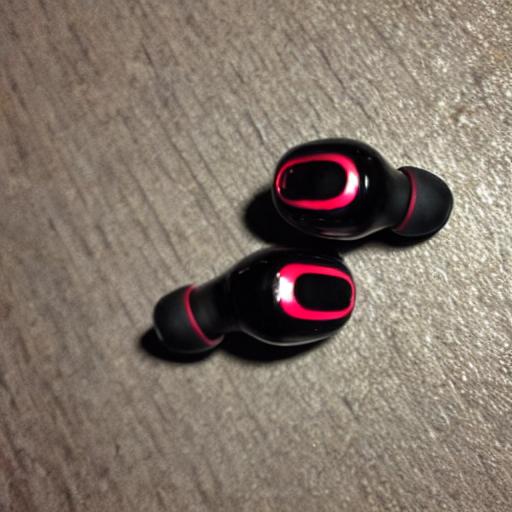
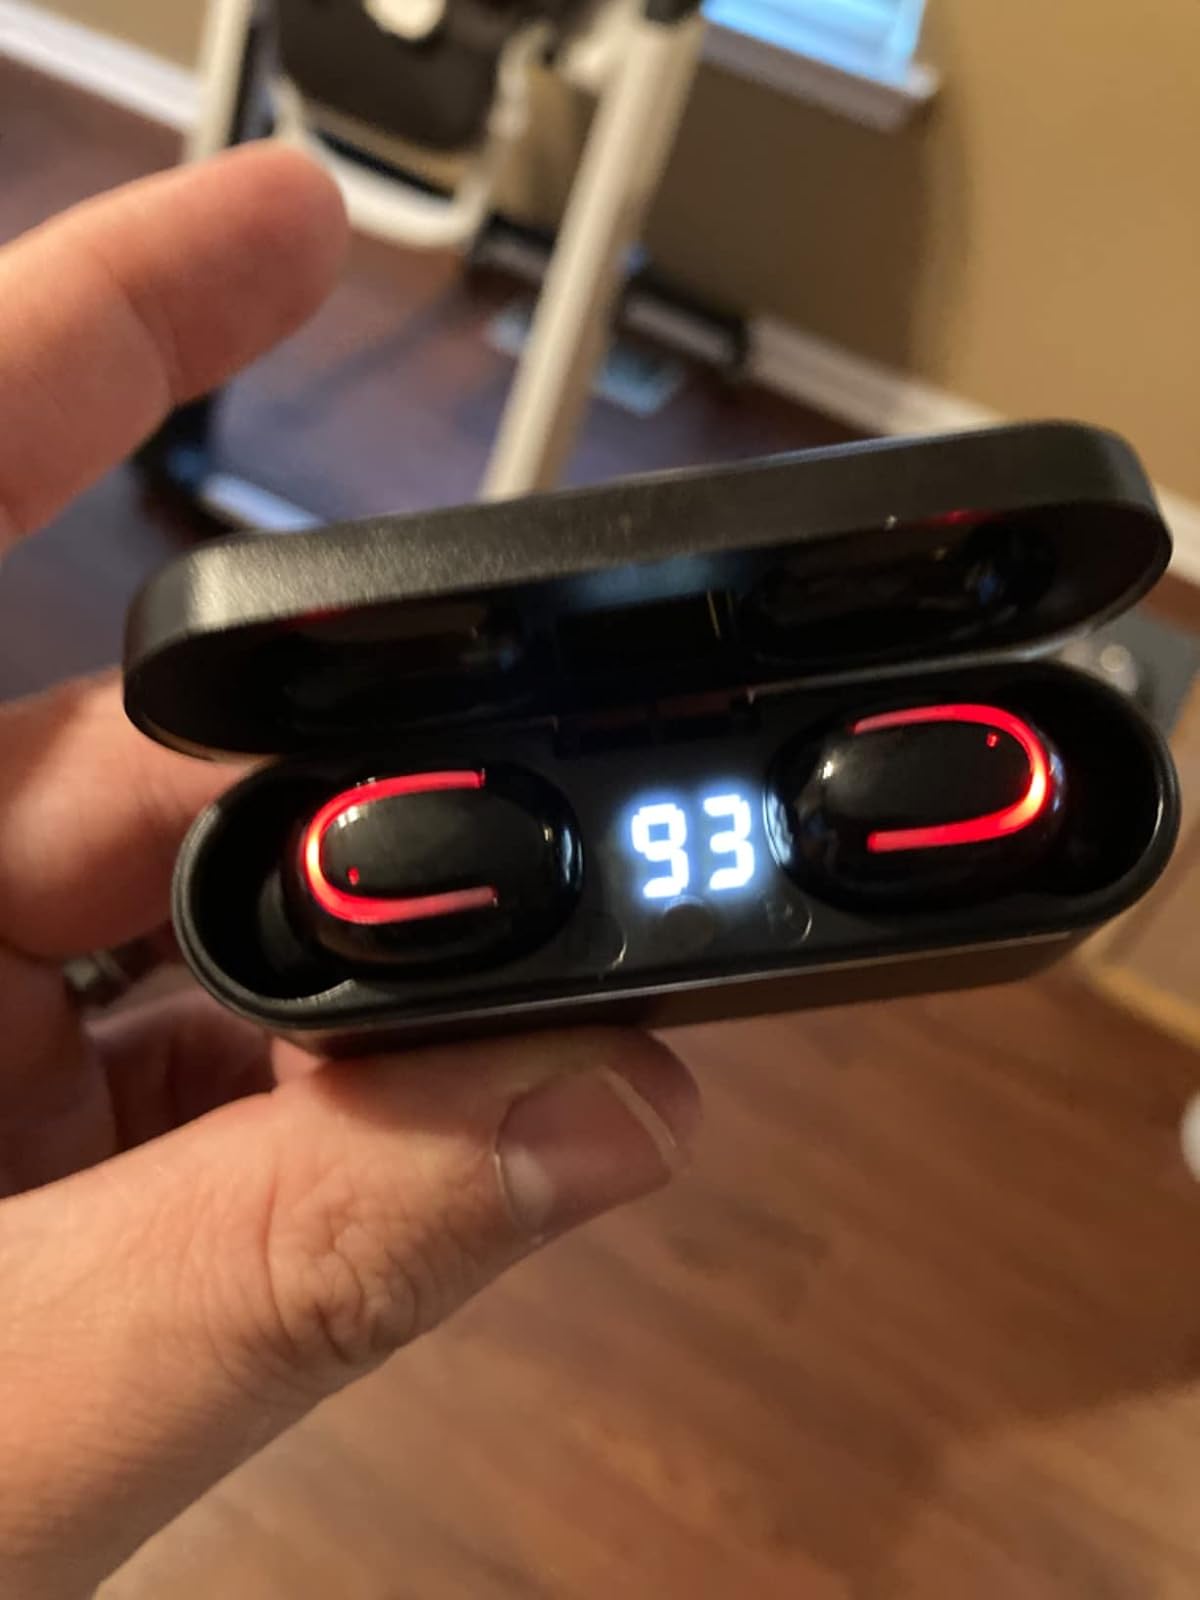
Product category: earbuds
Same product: no